2001 Formula One World Championship

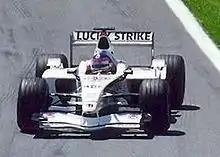
Jacques Villeneuve gave the BAR team their first-ever podium finish at the .

The next round in Spain was the first after the reintroduction of traction control, launch control, and fully-automatic transmissions. The driving aids were brought back to ensure no teams were cheating, but questions were raised over the reliability. Their first victim was David Coulthard, who stalled on the grid and had to start from the back. The race saw a battle between Schumacher and Häkkinen, with the former winning pole and leading the opening two thirds of the race. During the second pit stop, however, Schumacher had a problem and lost the lead to Häkkinen, who then stretched his lead to half a minute, as Schumacher was struggling with a suspension problem. Ironically and shockingly, it was Häkkinen's car that gave out on the last lap with a clutch failure, giving the win to Schumacher. Juan Pablo Montoya finished second and Jacques Villeneuve completed the podium. Coulthard recovered to fifth.